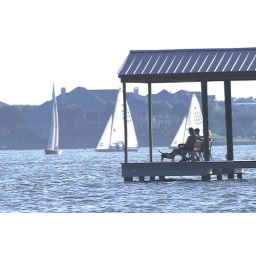
Clear Lake, Texas Wednesday sail boat races in 2006